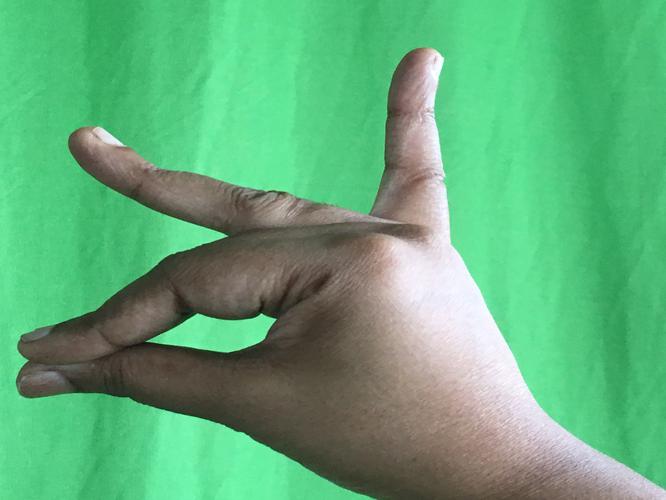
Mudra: Katakamukha_1
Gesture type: single_hand